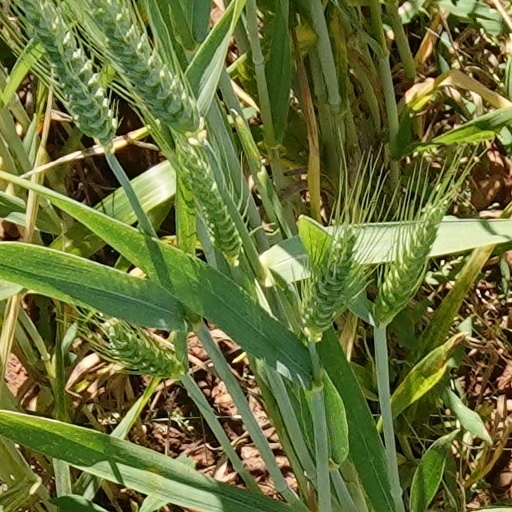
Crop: wheat